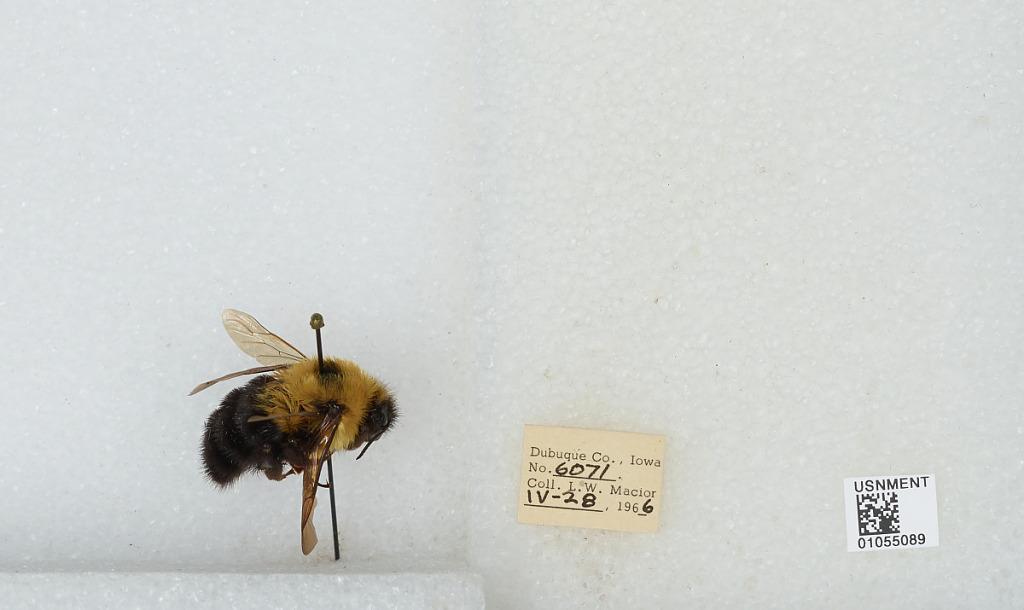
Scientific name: Bombus (Pyrobombus) bimaculatus Cresson
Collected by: L. Macior
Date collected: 1966-4-28
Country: United States
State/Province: Iowa
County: Dubuque
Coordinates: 42.4694, -90.8292